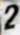
Number: 2